Outsiders (comics)

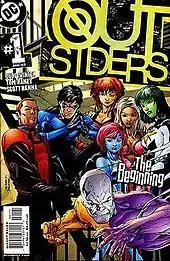
Cover of "Outsiders" (vol. 3) #1 (2003), art by Tom Raney and Scott Hanna

"Outsiders" (vol. 3) is largely unrelated to the previous series. It was launched in 2003 with new members, some of whom had been part of the Titans. The series was cancelled with issue #50 and relaunched as "Batman and the Outsiders" (vol. 2), featuring a mix of current and new members.